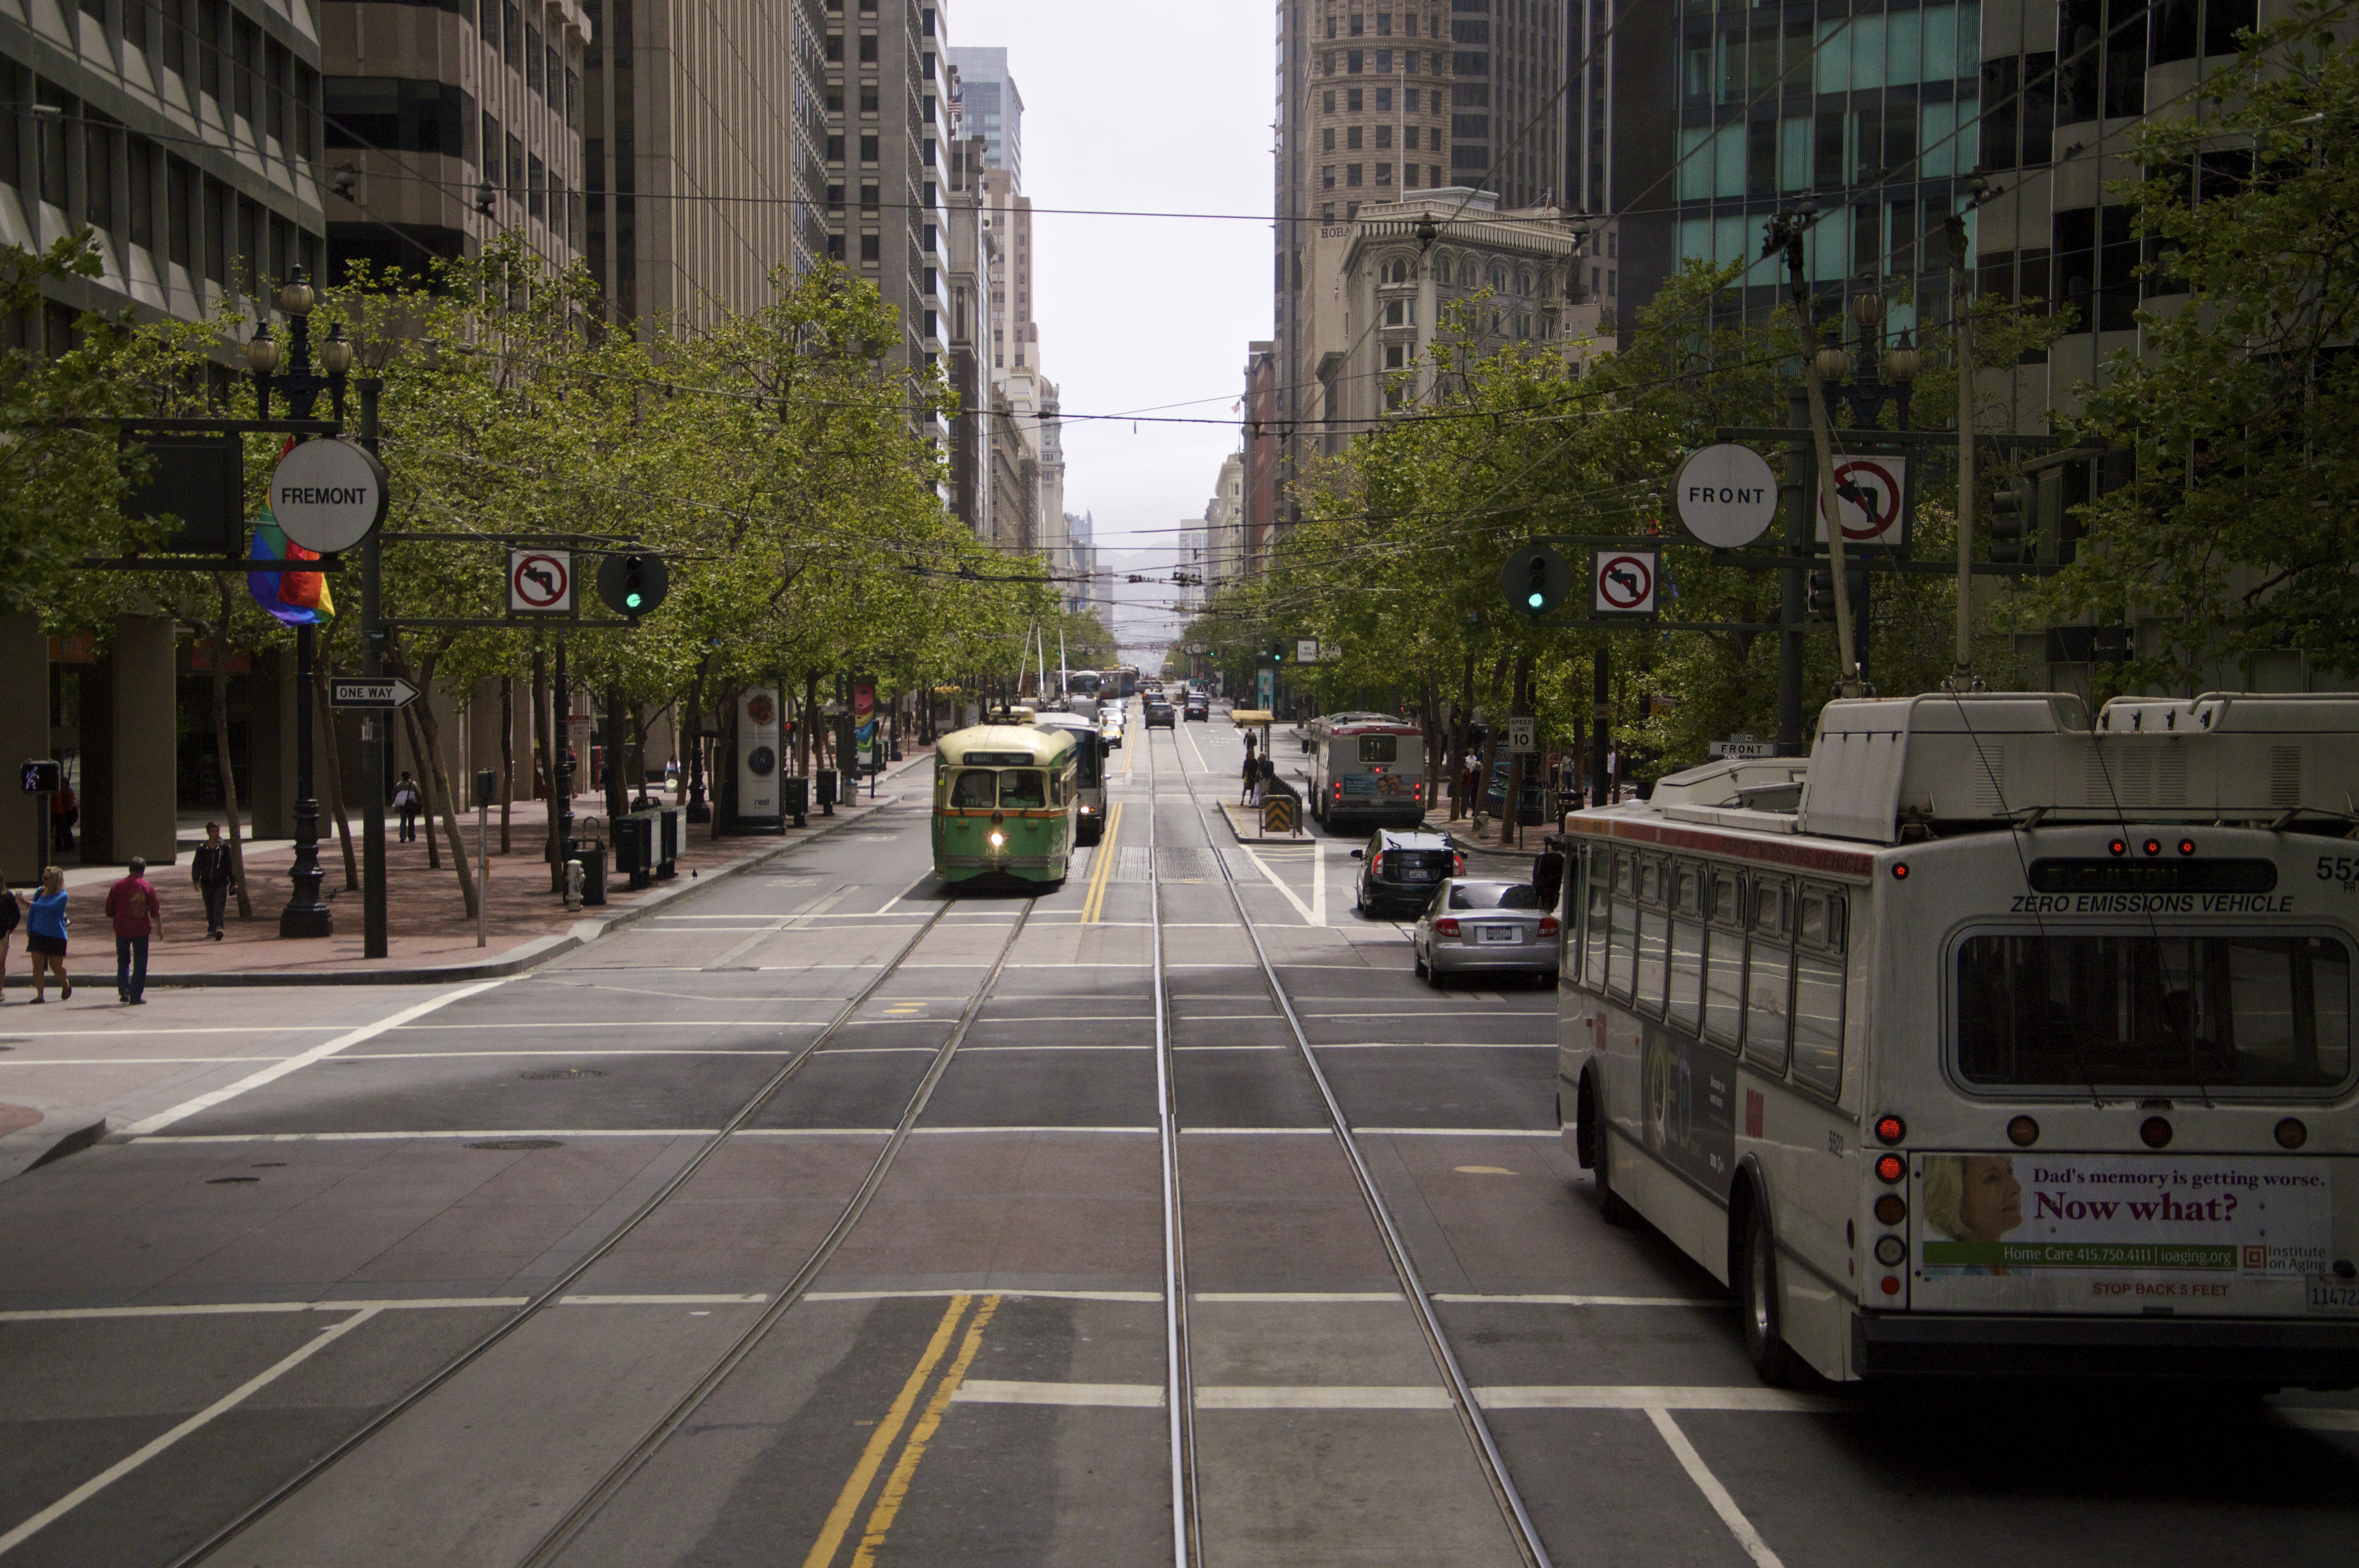
outdoor, pedestrian, road, traffic, street, city, urban, downtown, transport, vehicle, lane, public transport, bus, publicdomain, trafficlight, streetsign, front, fremont, railtransport, neighbourhood, tran, urban area, residential area, human settlement, metropolitan area